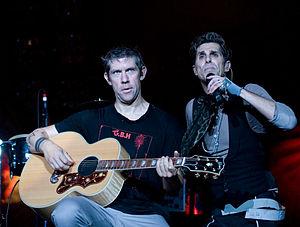
Eric Avery est né le 25 avril 1965 à Los Angeles, Californie. Il était le bassiste du groupe de rock alternatif Jane's Addiction et est le fils de l'acteur Brian Avery. Eric Avery et Dave Navarro se sont rencontrés à la John Thomas Dye School de Bel Air, Californie.